William Brent Bell

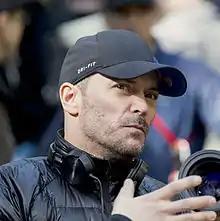
Bell on the set of "The Boy" in 2015

William Brent Bell (born September 17, 1970) is an American film director, screenwriter, and producer. He is known for his work on horror films such as "Stay Alive" (2006), "The Devil Inside" (2012), "Wer" (2013), "The Boy" (2016), "" (2020), "Separation" (2021), "" (2022), and "Lord of Misrule" (2023). His films have grossed over $300 million worldwide at the box office.